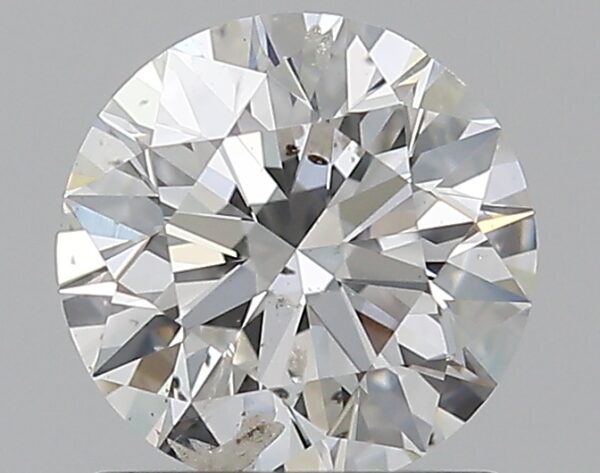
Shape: round
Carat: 1
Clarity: SI2
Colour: F
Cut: EX
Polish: EX
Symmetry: EX
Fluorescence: N
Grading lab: IGI
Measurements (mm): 6.4 x 6.37 x 3.98